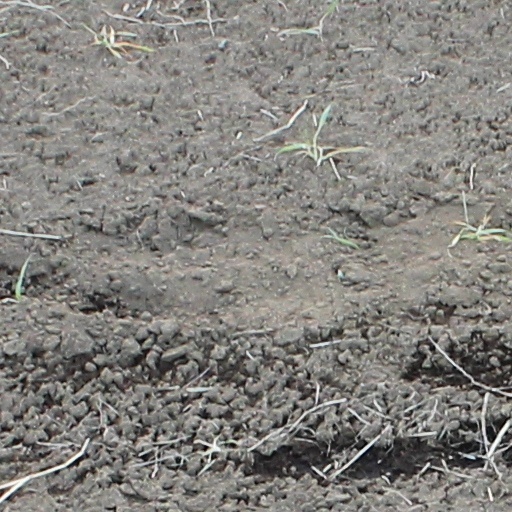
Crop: wheat